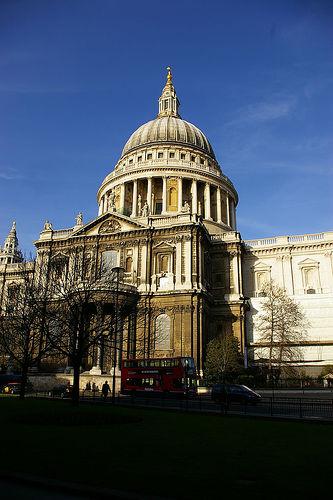
Weather: sun or clear